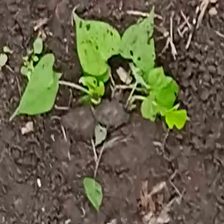
Weed species: Obscure_morning _glory(Ipomoea obscura)